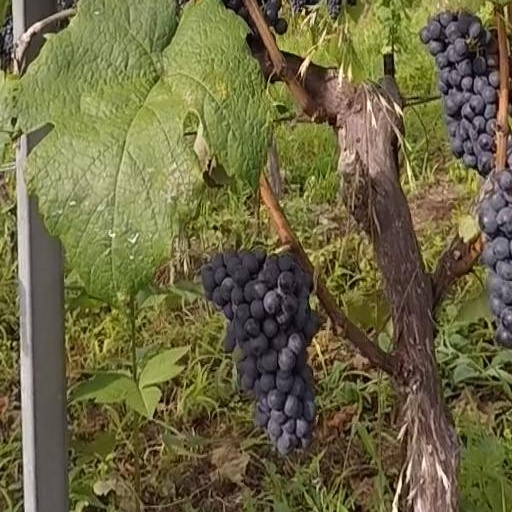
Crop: grape